On a Very Special Episode...

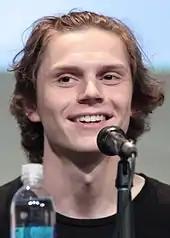
Evan Peters is introduced as "Pietro Maximoff" after previously playing a different version of the character in the "X-Men" film series.

The episode stars Elizabeth Olsen as Wanda Maximoff, Paul Bettany as Vision, Teyonah Parris as Monica Rambeau, Evan Peters as "Pietro Maximoff", Randall Park as Jimmy Woo, Kat Dennings as Darcy Lewis, and Kathryn Hahn as Agnes.